Physical history of the United States Declaration of Independence

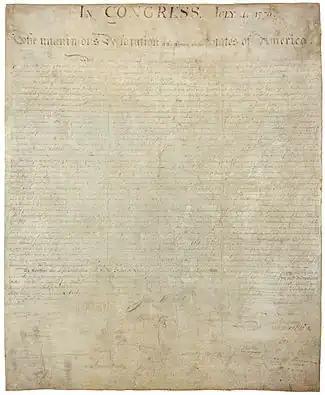
The signed copy of the Declaration, engrossed by Timothy Matlack in June 1776 and now badly faded, is displayed in the Charters of Freedom rotunda at the National Archives in Washington, D.C.

The physical history of the United States Declaration of Independence spans from its original drafting in 1776 into the discovery of historical documents in the 21st century. This includes a number of drafts, handwritten copies, and published broadsides. The Declaration of Independence states that the Thirteen Colonies were now the "United Colonies" which "are, and of Right ought to be Free and Independent States"; and were no longer a part of the British Empire.